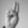
ASL letter: U